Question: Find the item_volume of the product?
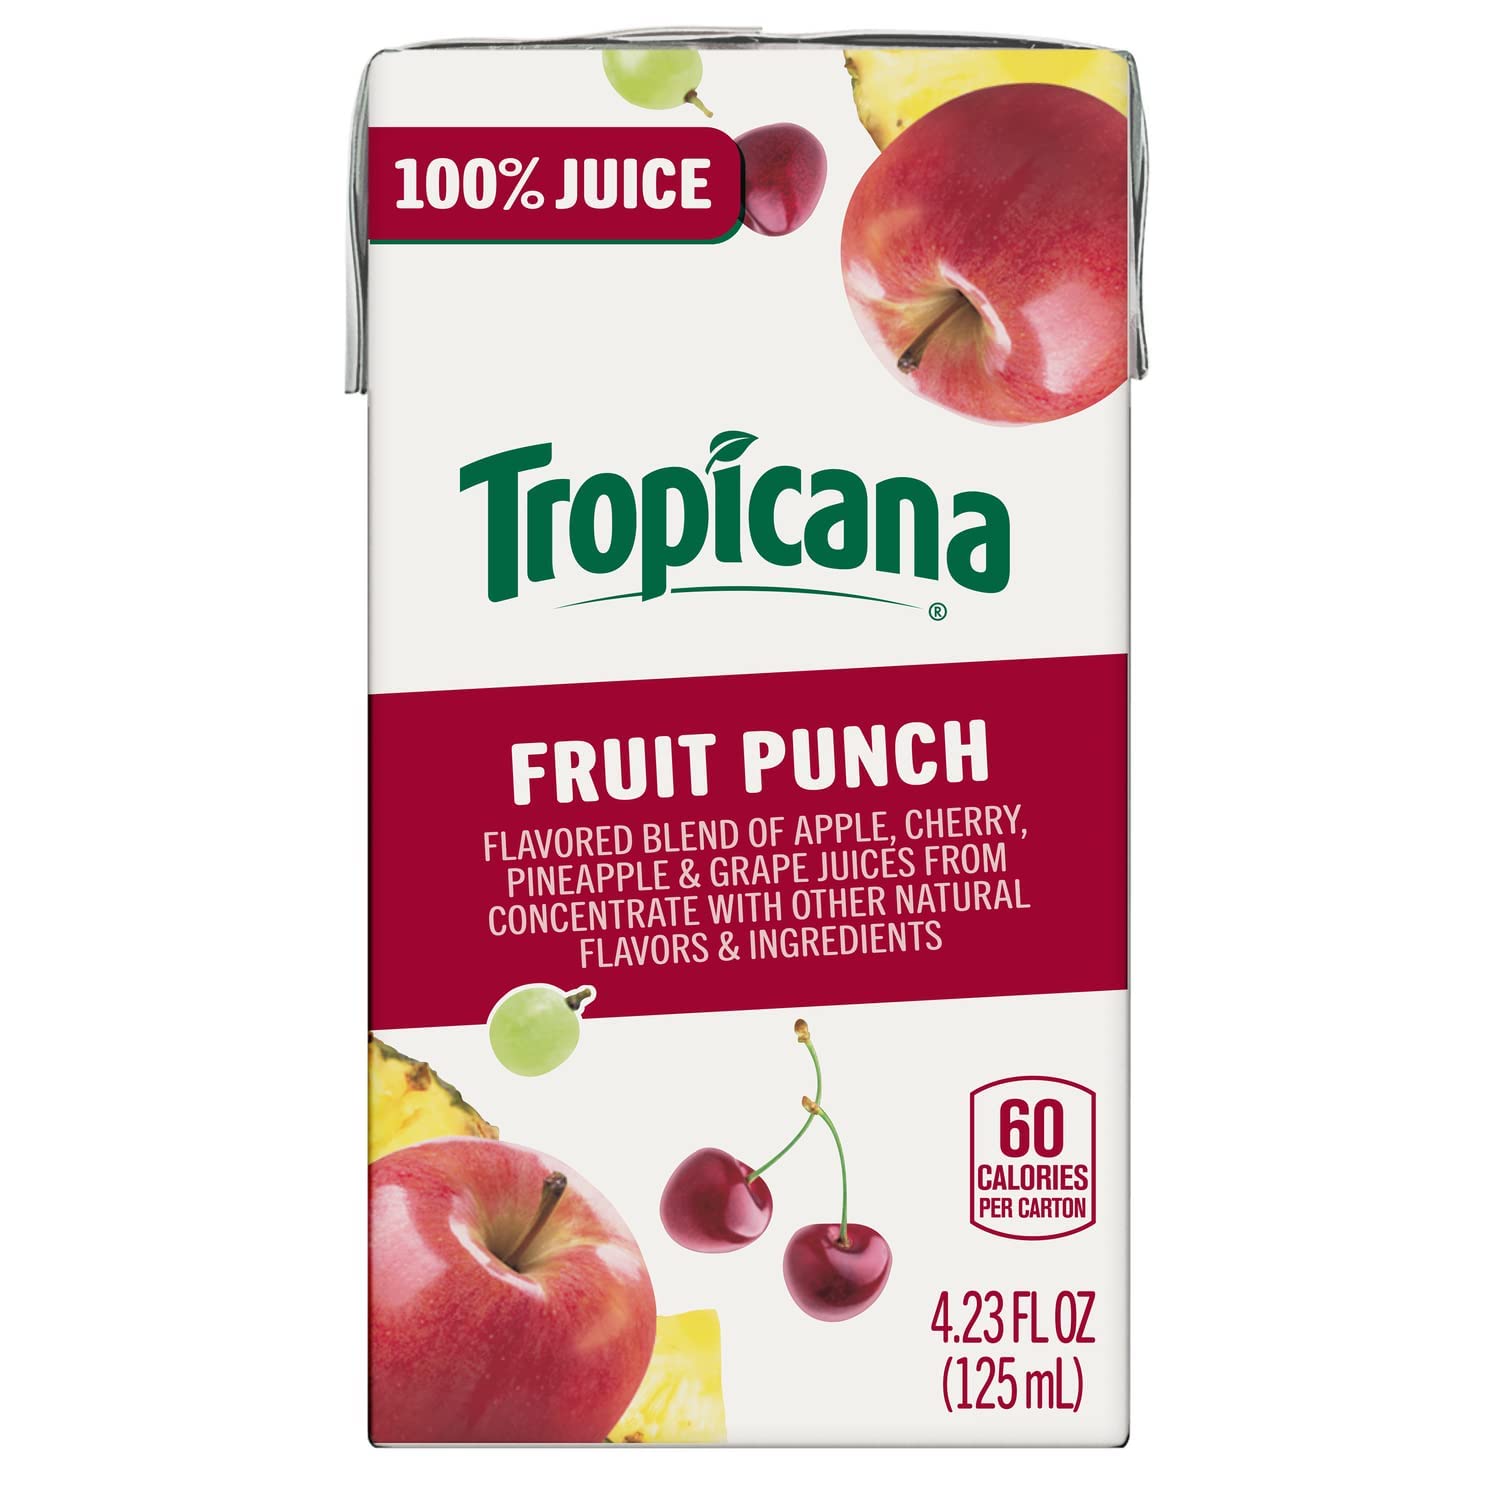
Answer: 4.23 fluid ounce